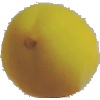
Label: Peach 2